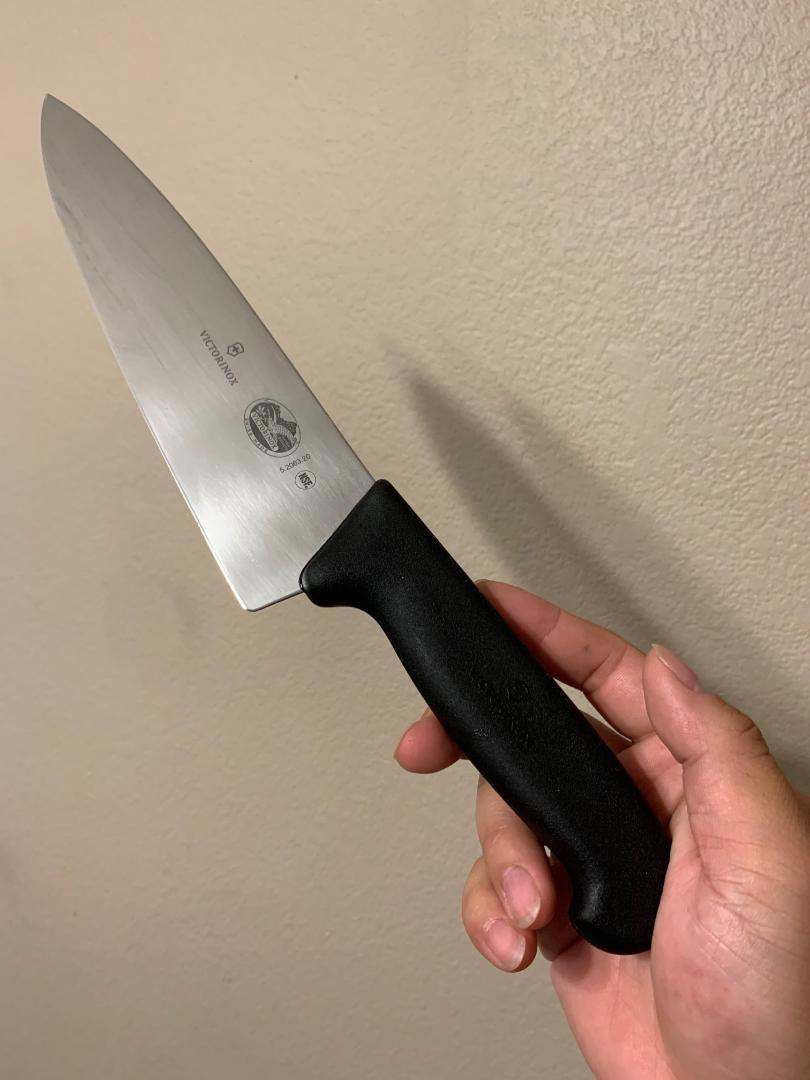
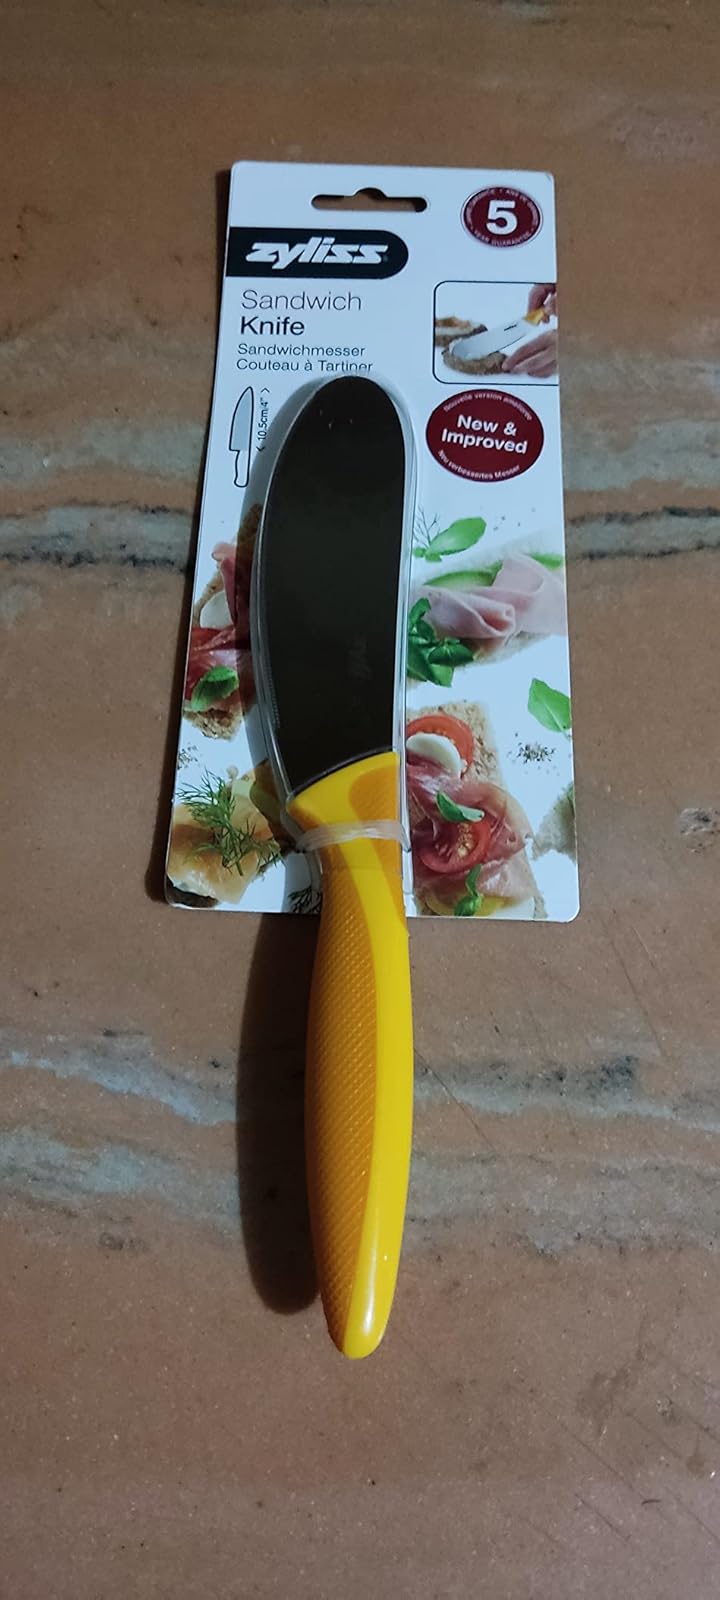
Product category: items_knife
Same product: no